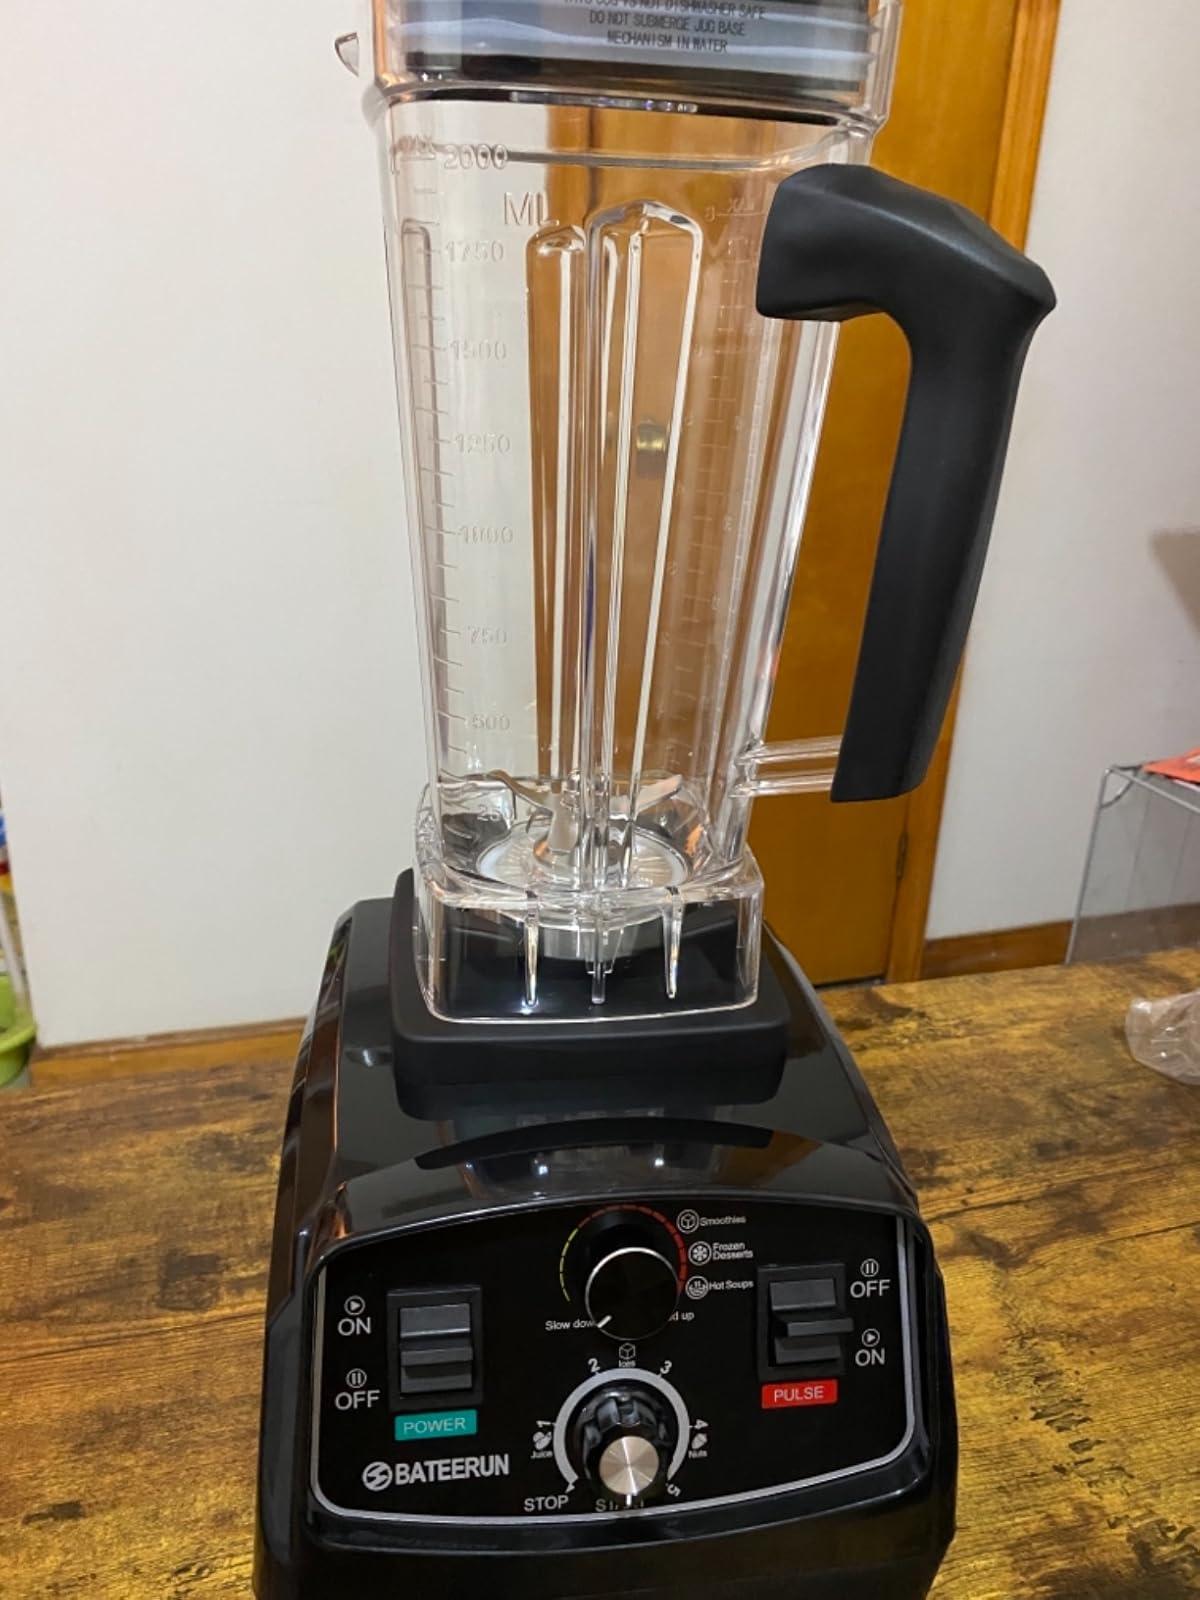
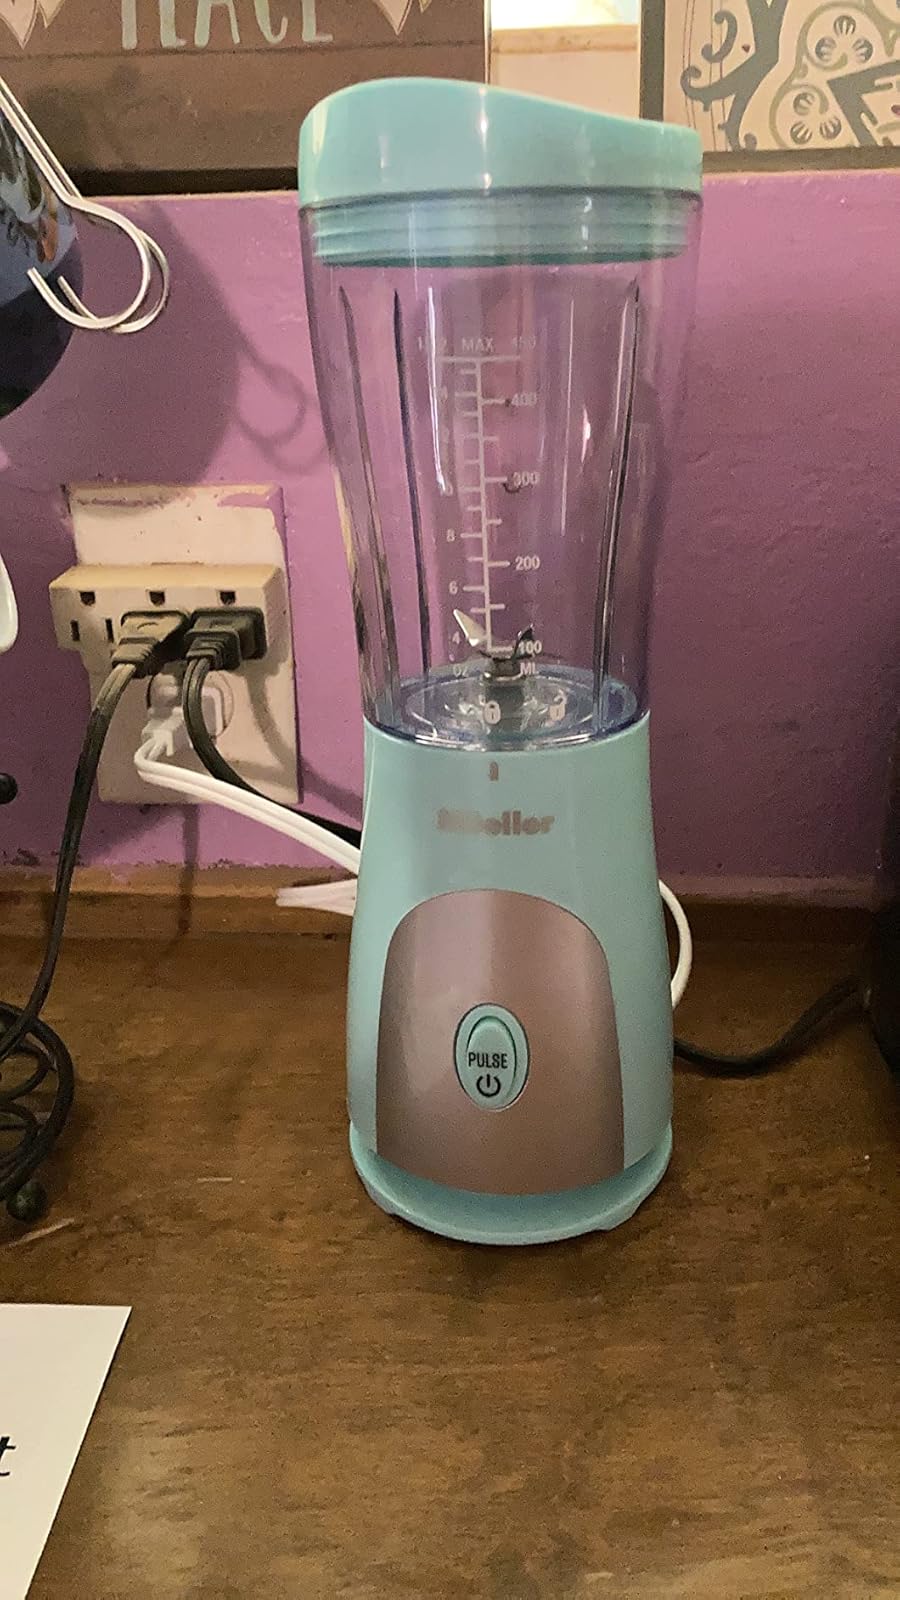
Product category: items_blender
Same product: no